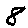
Label: 8